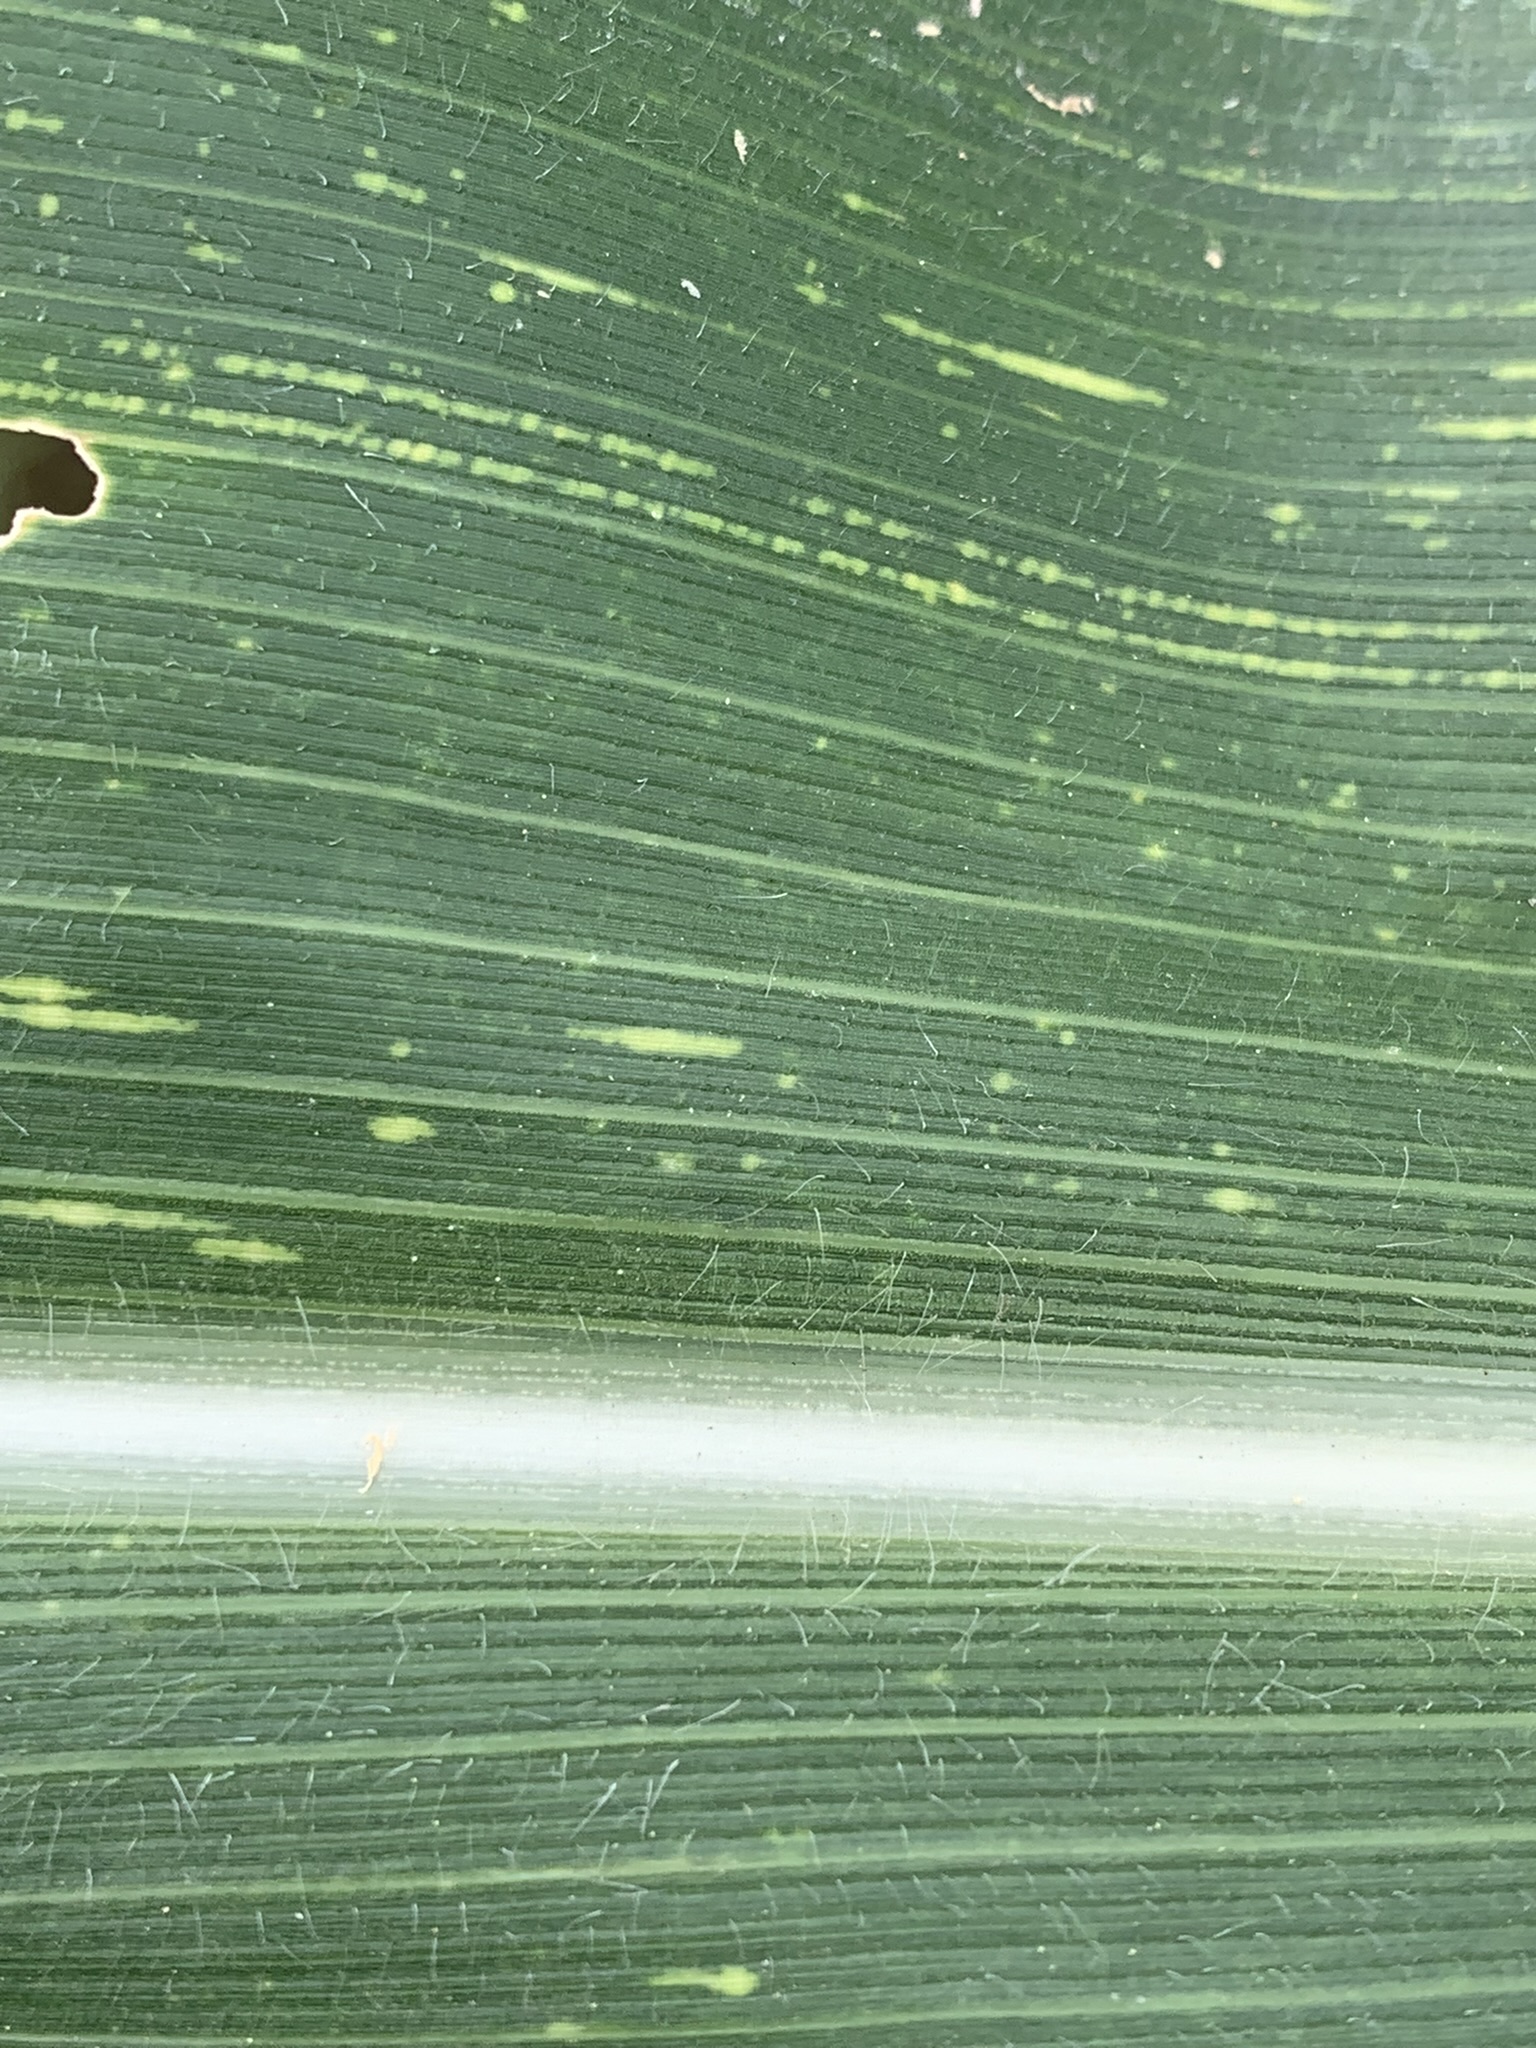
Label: MSV